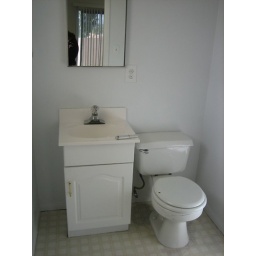
Little half bath in master bedroom